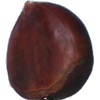
Label: chestnut